Bo Nix

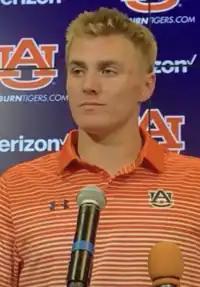
Nix with the Auburn Tigers in 2019

Bo Chapman Nix (born February25, 2000) is an American professional football quarterback for the Denver Broncos of the National Football League (NFL). He played his first three seasons of college football for the Auburn Tigers, winning SEC Freshman of the Year in 2019. During his last two seasons, he was a member of the Oregon Ducks and led the FBS in touchdowns in 2023. Nix was selected by the Broncos in the first round of the 2024 NFL draft, becoming their starter during his rookie season and leading them to their first playoff appearance since 2015.